Cape San Juan Light

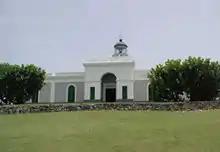
Front of the lighthouse

The lighthouse owned by the Puerto Rico Conservation Trust is part of the Las Cabezas de San Juan Nature Reserve. The reserve includes a bioluminescence bay, rare flora and fauna, various trails and boardwalks, and a scientific research center. Despite its small size, the reserve shelters seven different ecological systems, including beaches, lagoons, dry forest, coral reefs and mangroves.